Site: brandenburg
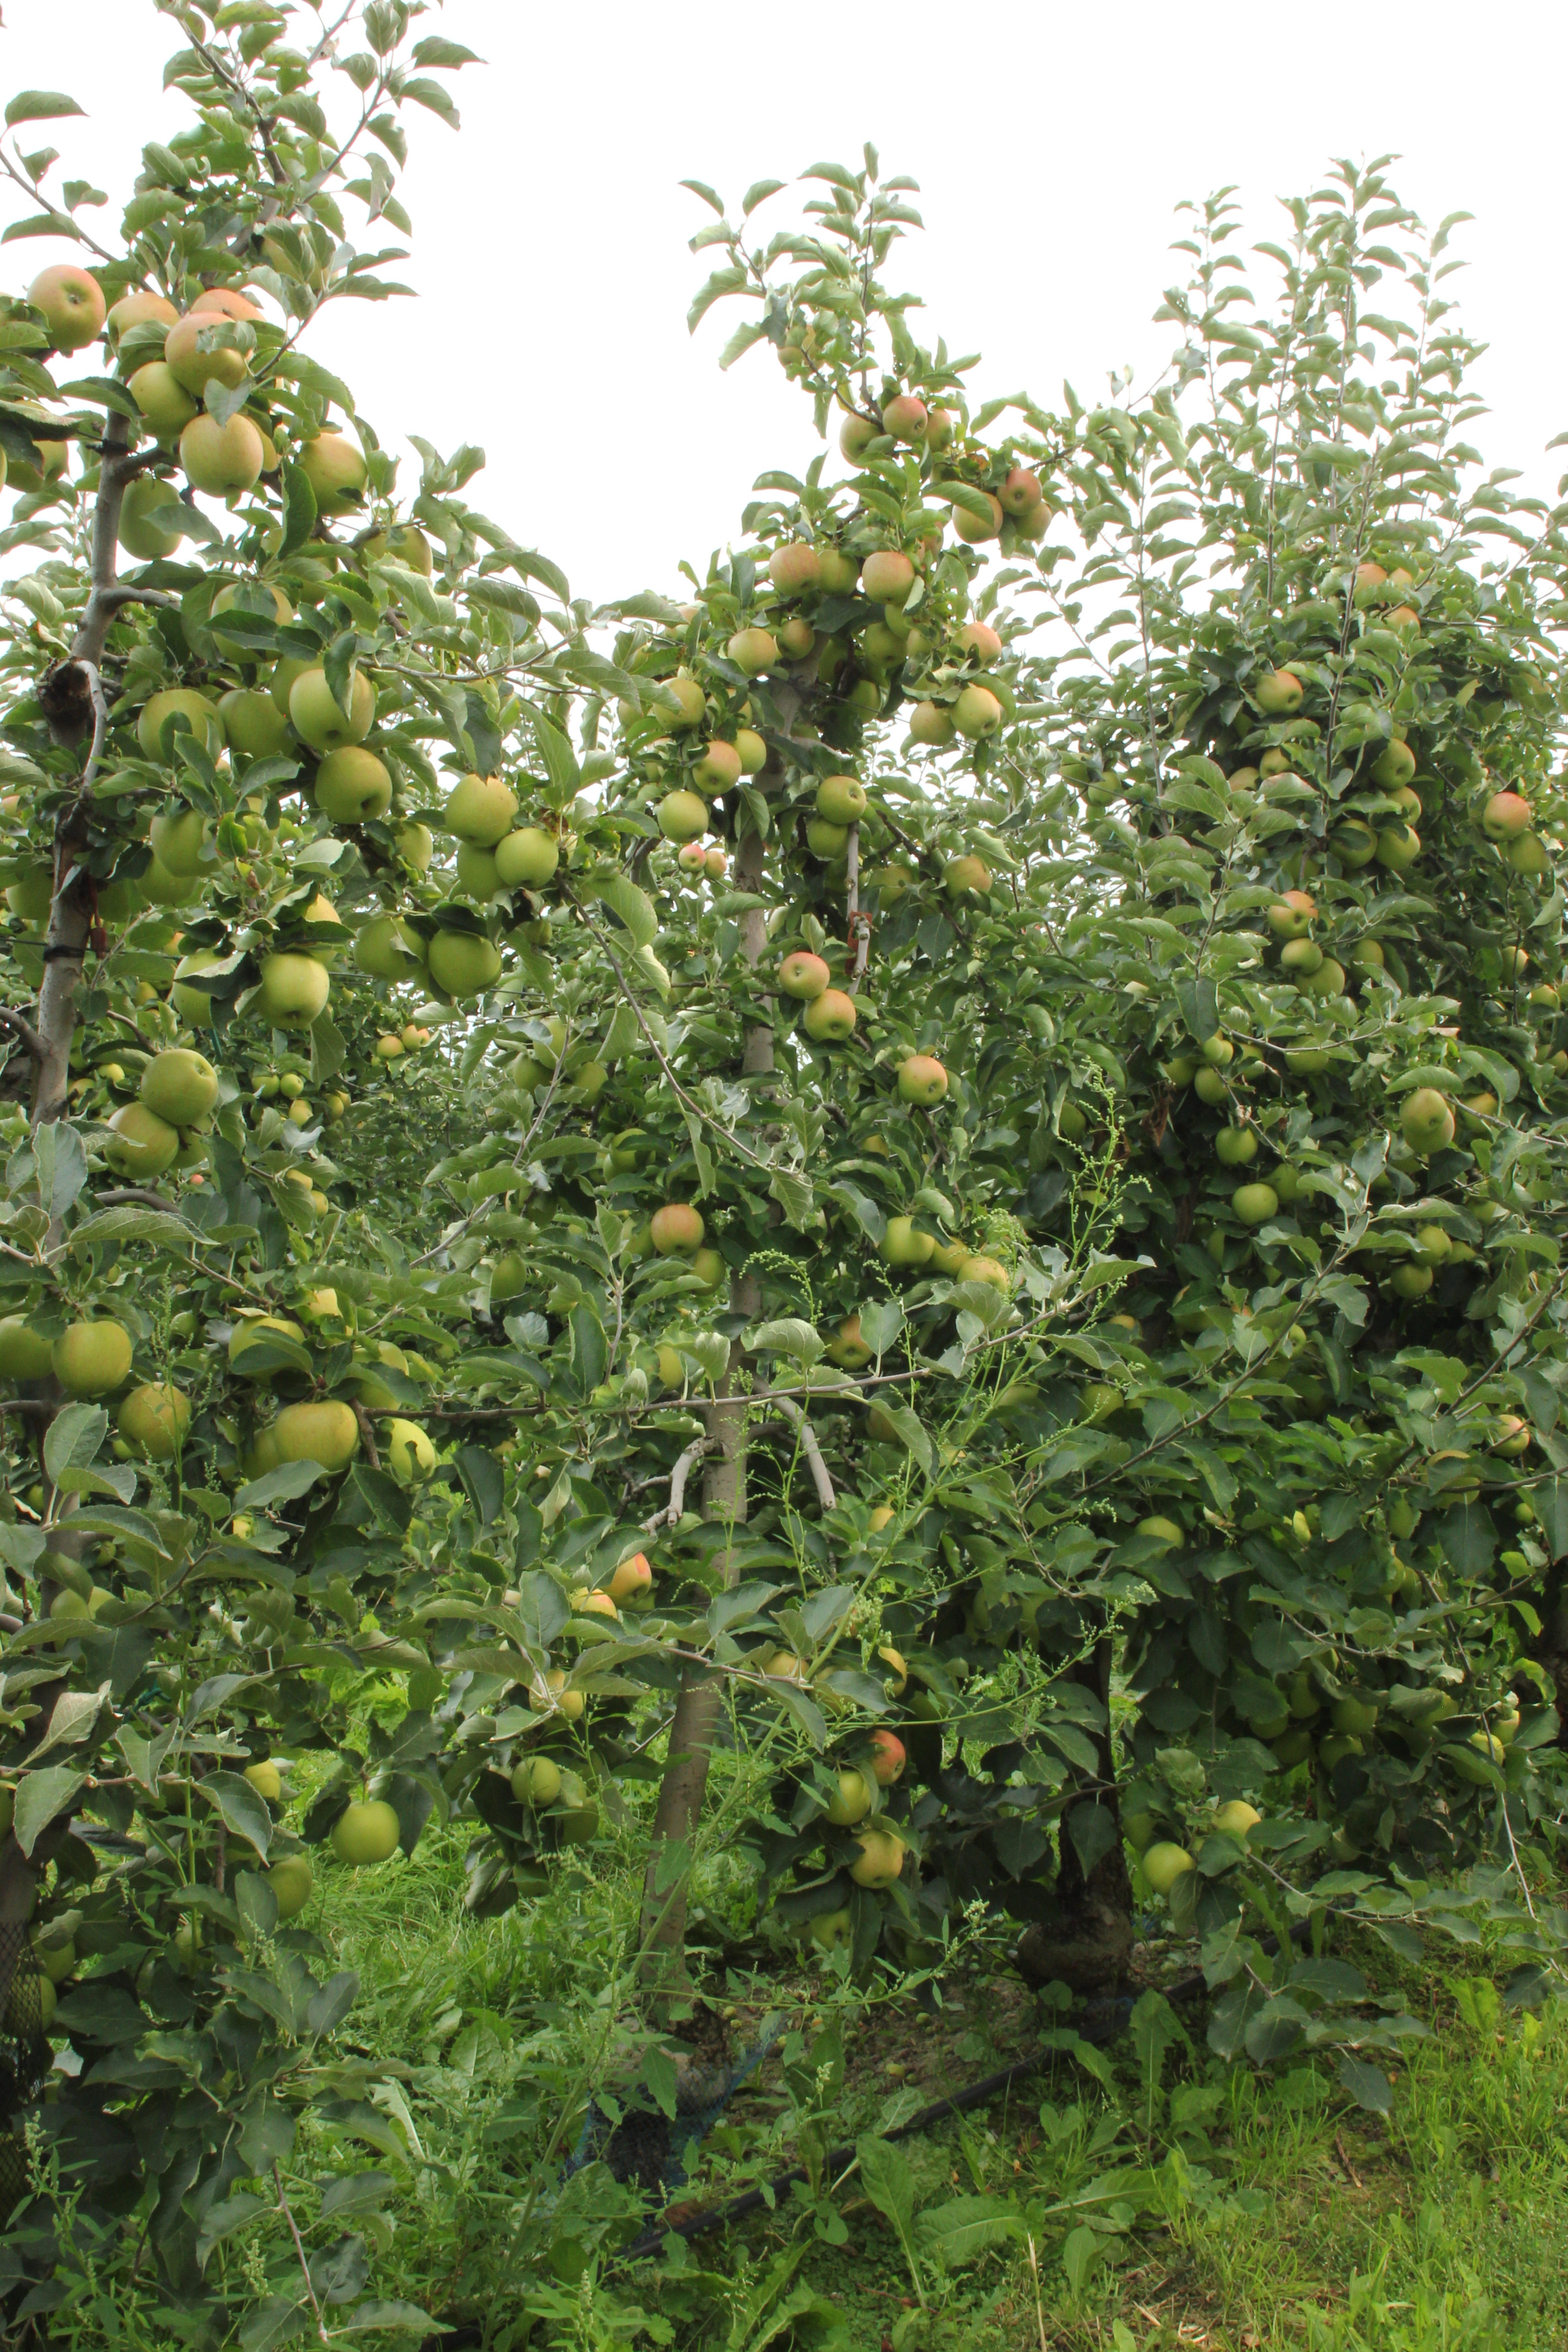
Growth stage (BBCH 87): Maturity of fruit and seed